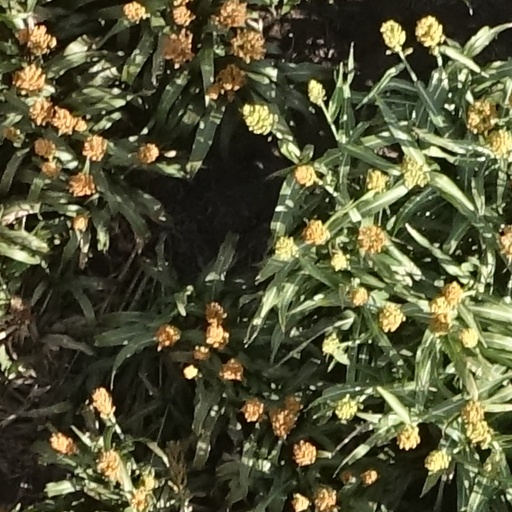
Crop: sorghum